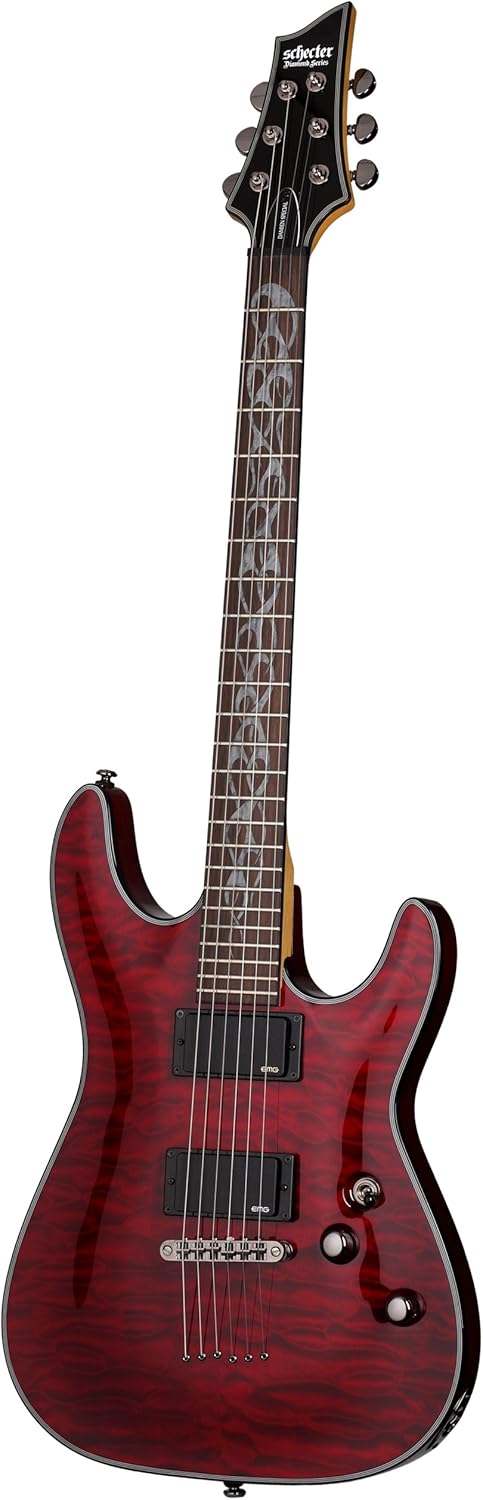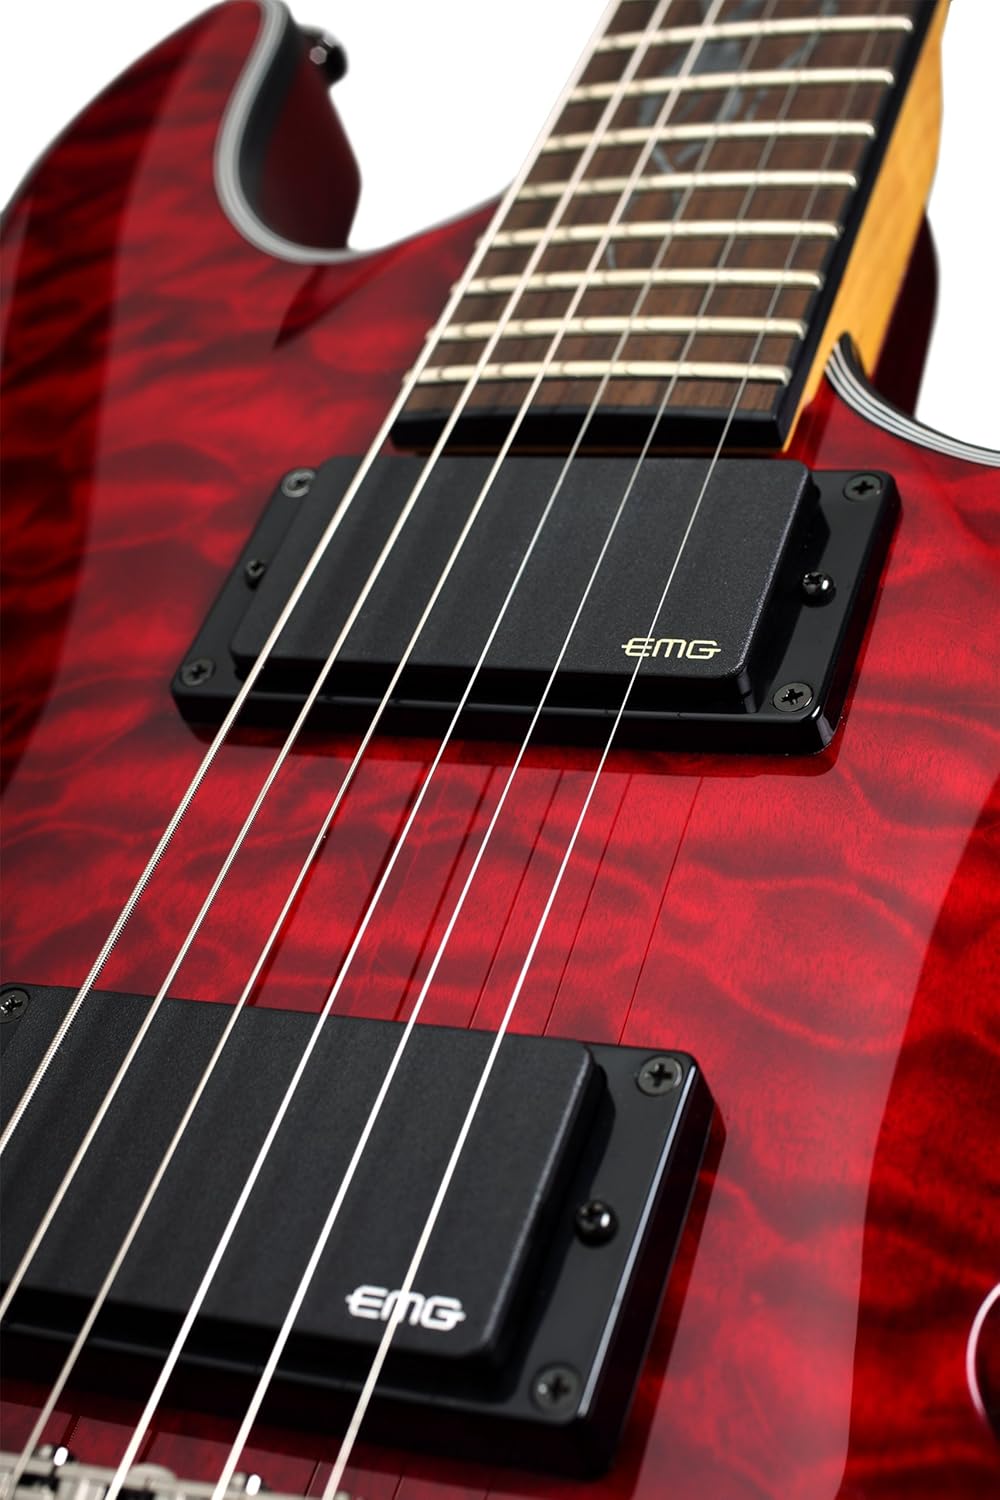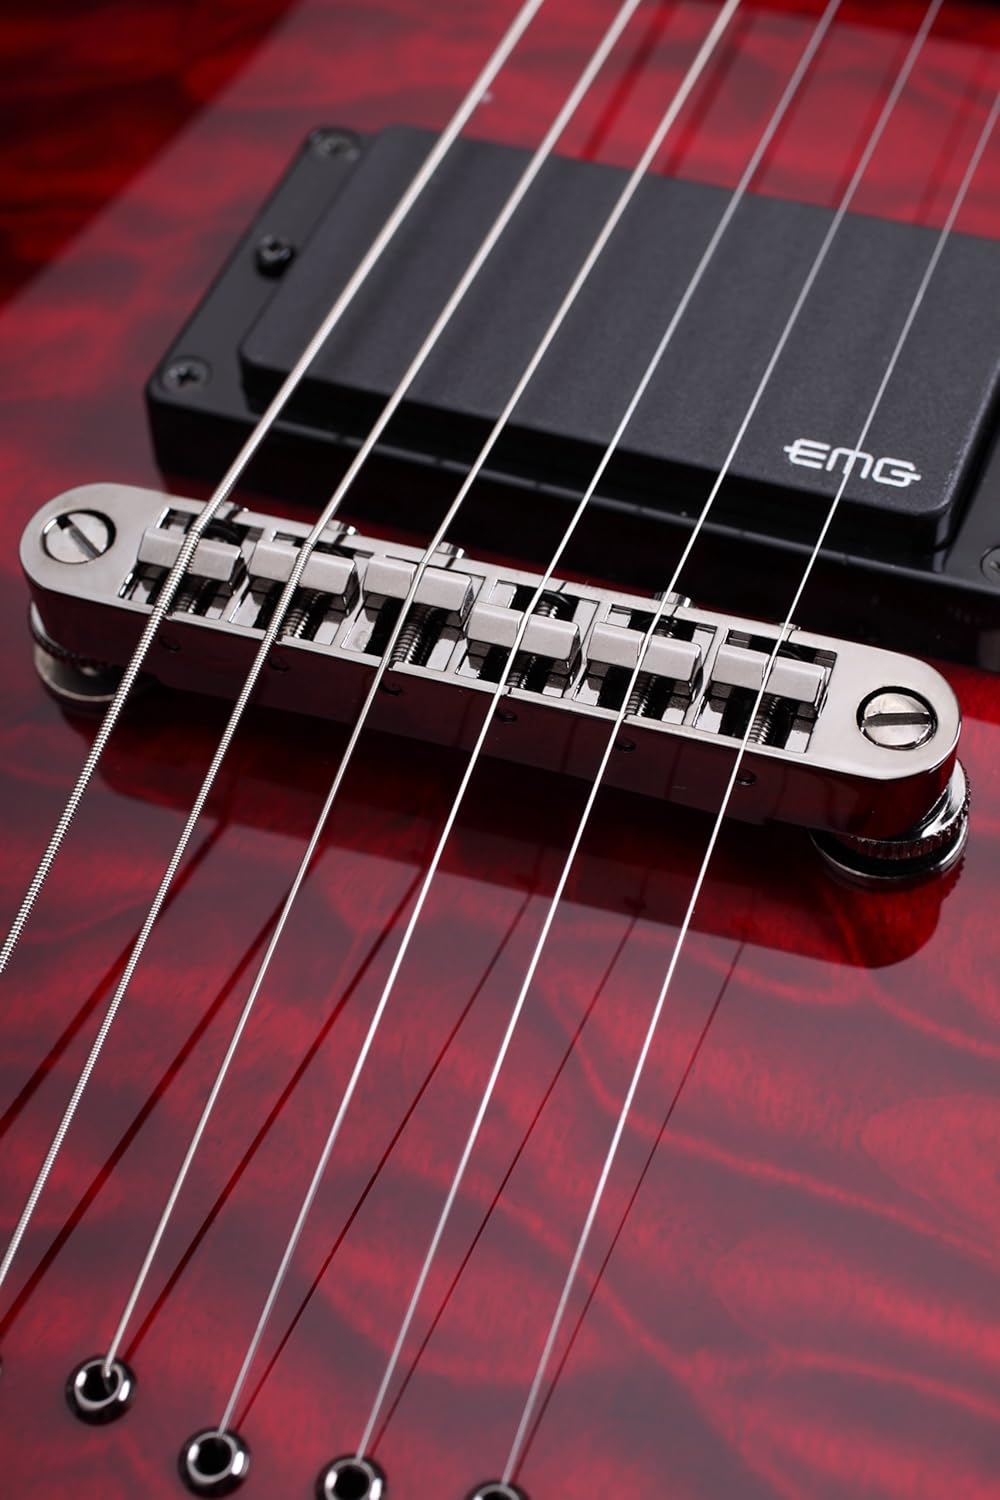
Schecter Damien Special - Crimson Red
Category: Musical Instruments
The Amazon-exclusive Schecter Damien Special in Crimson Red is loaded with features usually not found at this price point. With a Black Pearloid flame inlay, black chrome hardware and EMG active pickups, this is a guitar that looks as great as it sounds.
Features: Mahogany Body with Solid Maple Top | EMG 57/66 Pickup set | TonePros TOM bridge | Schecter Locking Tuners | Platinum tempest Inlay